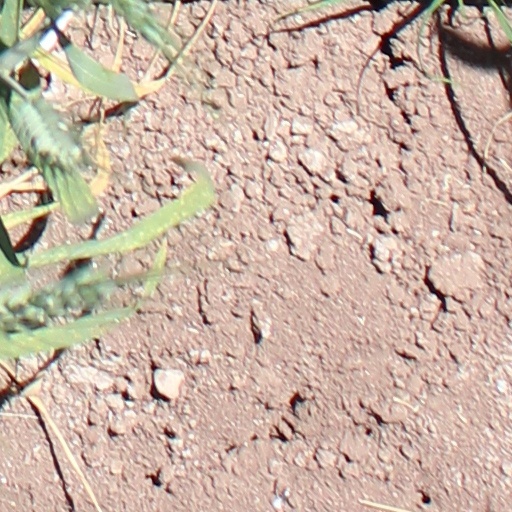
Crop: wheat